Smalls Paradise

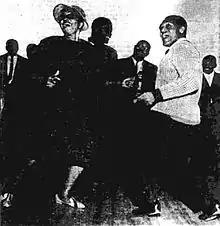
Comedians Jackie "Moms" Mabley and Slappy White doing the Twist at Smalls Paradise in 1962

By the beginning of 1962, BBC-TV came with a crew to film the twisting at the night spot for broadcast in the UK and journalists from many foreign newspapers visited to take photos and file news stories. Delegates from the United Nations had also found their way to the night club for the Tuesday night contest. Those participating in the contest were patrons of Big Wilt's Smalls Paradise. The only dance professionals doing the twist at the club were Mama Lou Parks and the Parkettes, who were there to provide lessons to novices. The Tuesday night twist contest brought patrons in limousines from downtown just as the entertainment at Smalls Paradise had done years before. As King Curtis played, Chamberlain was greeting royalty, as well as various show business and political figures. Big Wilt's Smalls Paradise saw over 250,000 guests in the year since its weekly Twist contest began. The club was continually at capacity on Tuesday evenings until it closed at 4am. Many people had to be turned away each week because they did not have the necessary reservations.